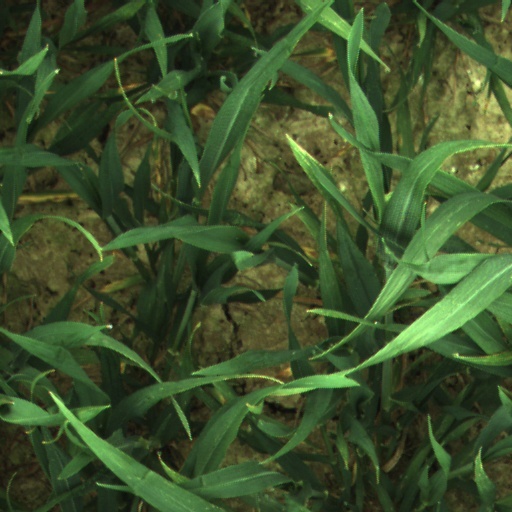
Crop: wheat